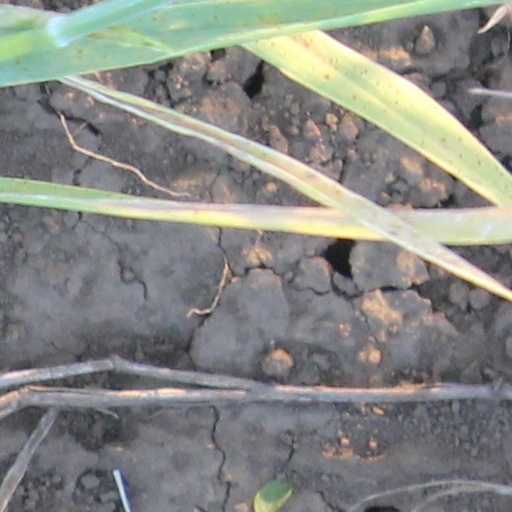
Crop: wheat